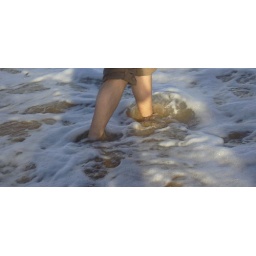
Monkey walking in the water on Manly beach